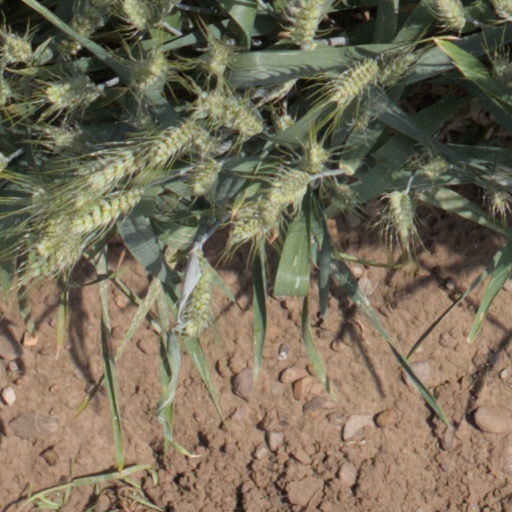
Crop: wheat